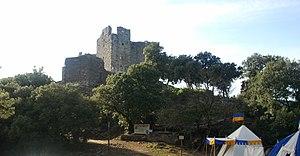
Vue du château depuis la sortie d'un sentier venant de Saint Ambroix
Molières-sur-Cèze est une commune française située dans le département du Gard en région Occitanie.
Cet article recense les monuments historiques du Gard, en France.
Le château de Montalet est un château situé sur la commune de Molières-sur-Cèze, dans le département du Gard et en région Occitanie.